Gwalior Monument

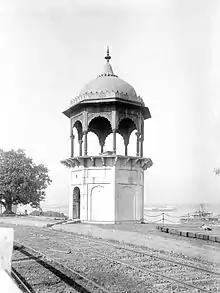
Gwalior Memorial, Calcutta (Kolkata) - c1912-14

It was designed by Colonel H Goodwyn of the Bengal Engineers and constructed by Jessop and Company. It was conceptualised by Lord Ellenborough. The base is a single storied white marble structure with a spiral staircase leading to a marble cenotaph on the upper floor from the inside. The top of the monument is built like a Mughal 'chhatri' or umbrella supported by 8 bronze pillars.